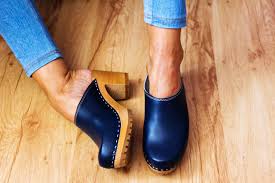
Label: Clog